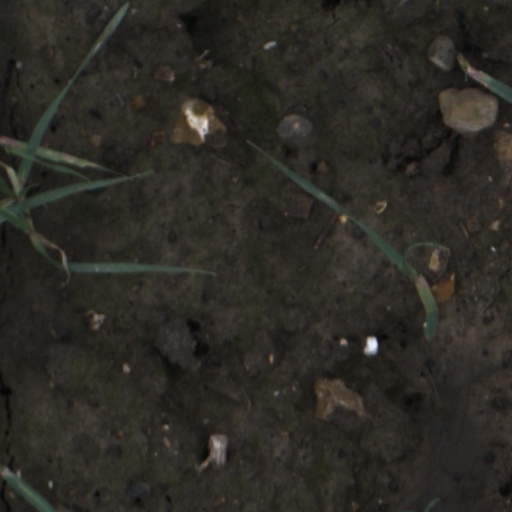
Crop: wheat